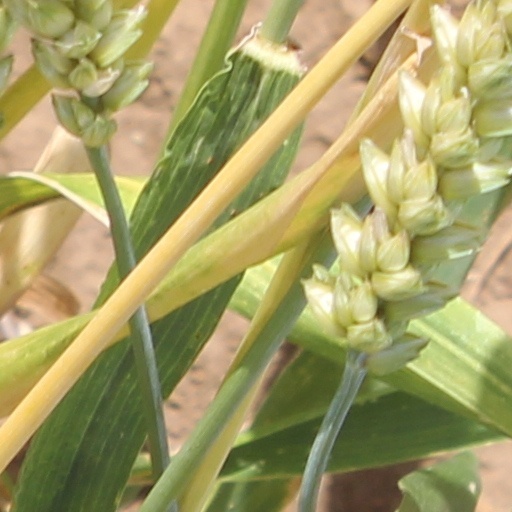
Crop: wheat